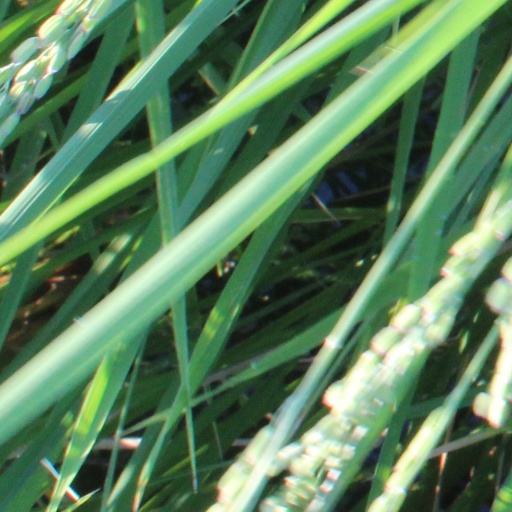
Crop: rice